Hampstead Norreys

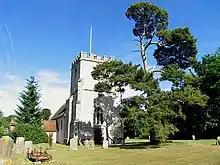
St Mary the Virgin's Church

The village parish church of St Mary the Virgin is noted for its Norman architecture. In the nearby woods are the remains of a Norman motte-and-bailey castle.